Tiruchenkattankudi Uthirapasupatheeswarar Temple

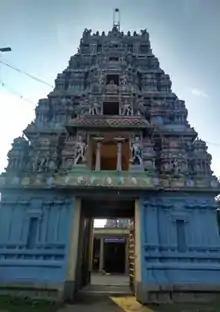
Rajagopura

 is a Hindu temple located at Tiruchengattankudi in Nagapattinam District, Tamil Nadu, India. The historical name of the place is Ganapatheesaram. The temple is dedicated to Shiva, as the moolavar presiding deity, in his manifestation as Uthirapasupatheeswarar. His consort, Parvati, is known as Vaaitha Tirukuzhal Umai Nayaki.